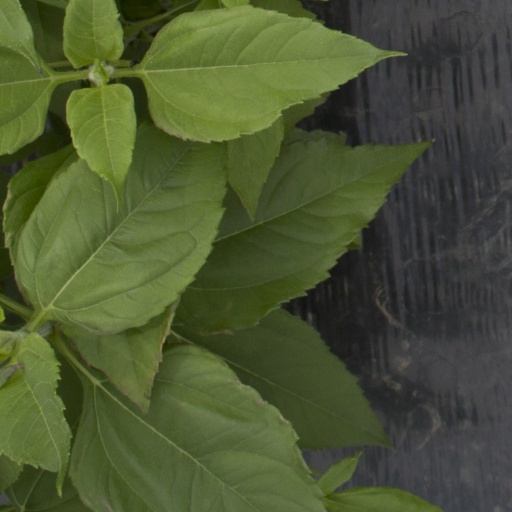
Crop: Jerusalem artichoke